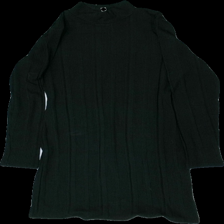
View: front
Type: Dress
Category: Ladies
Brand: Nly Trend
Colors: Black
Material: 64% polyester, 36%viscose
Cut: Tight
Size: M
Season: All
Stains: Minor
Price range: <50
Recommended usage: Export